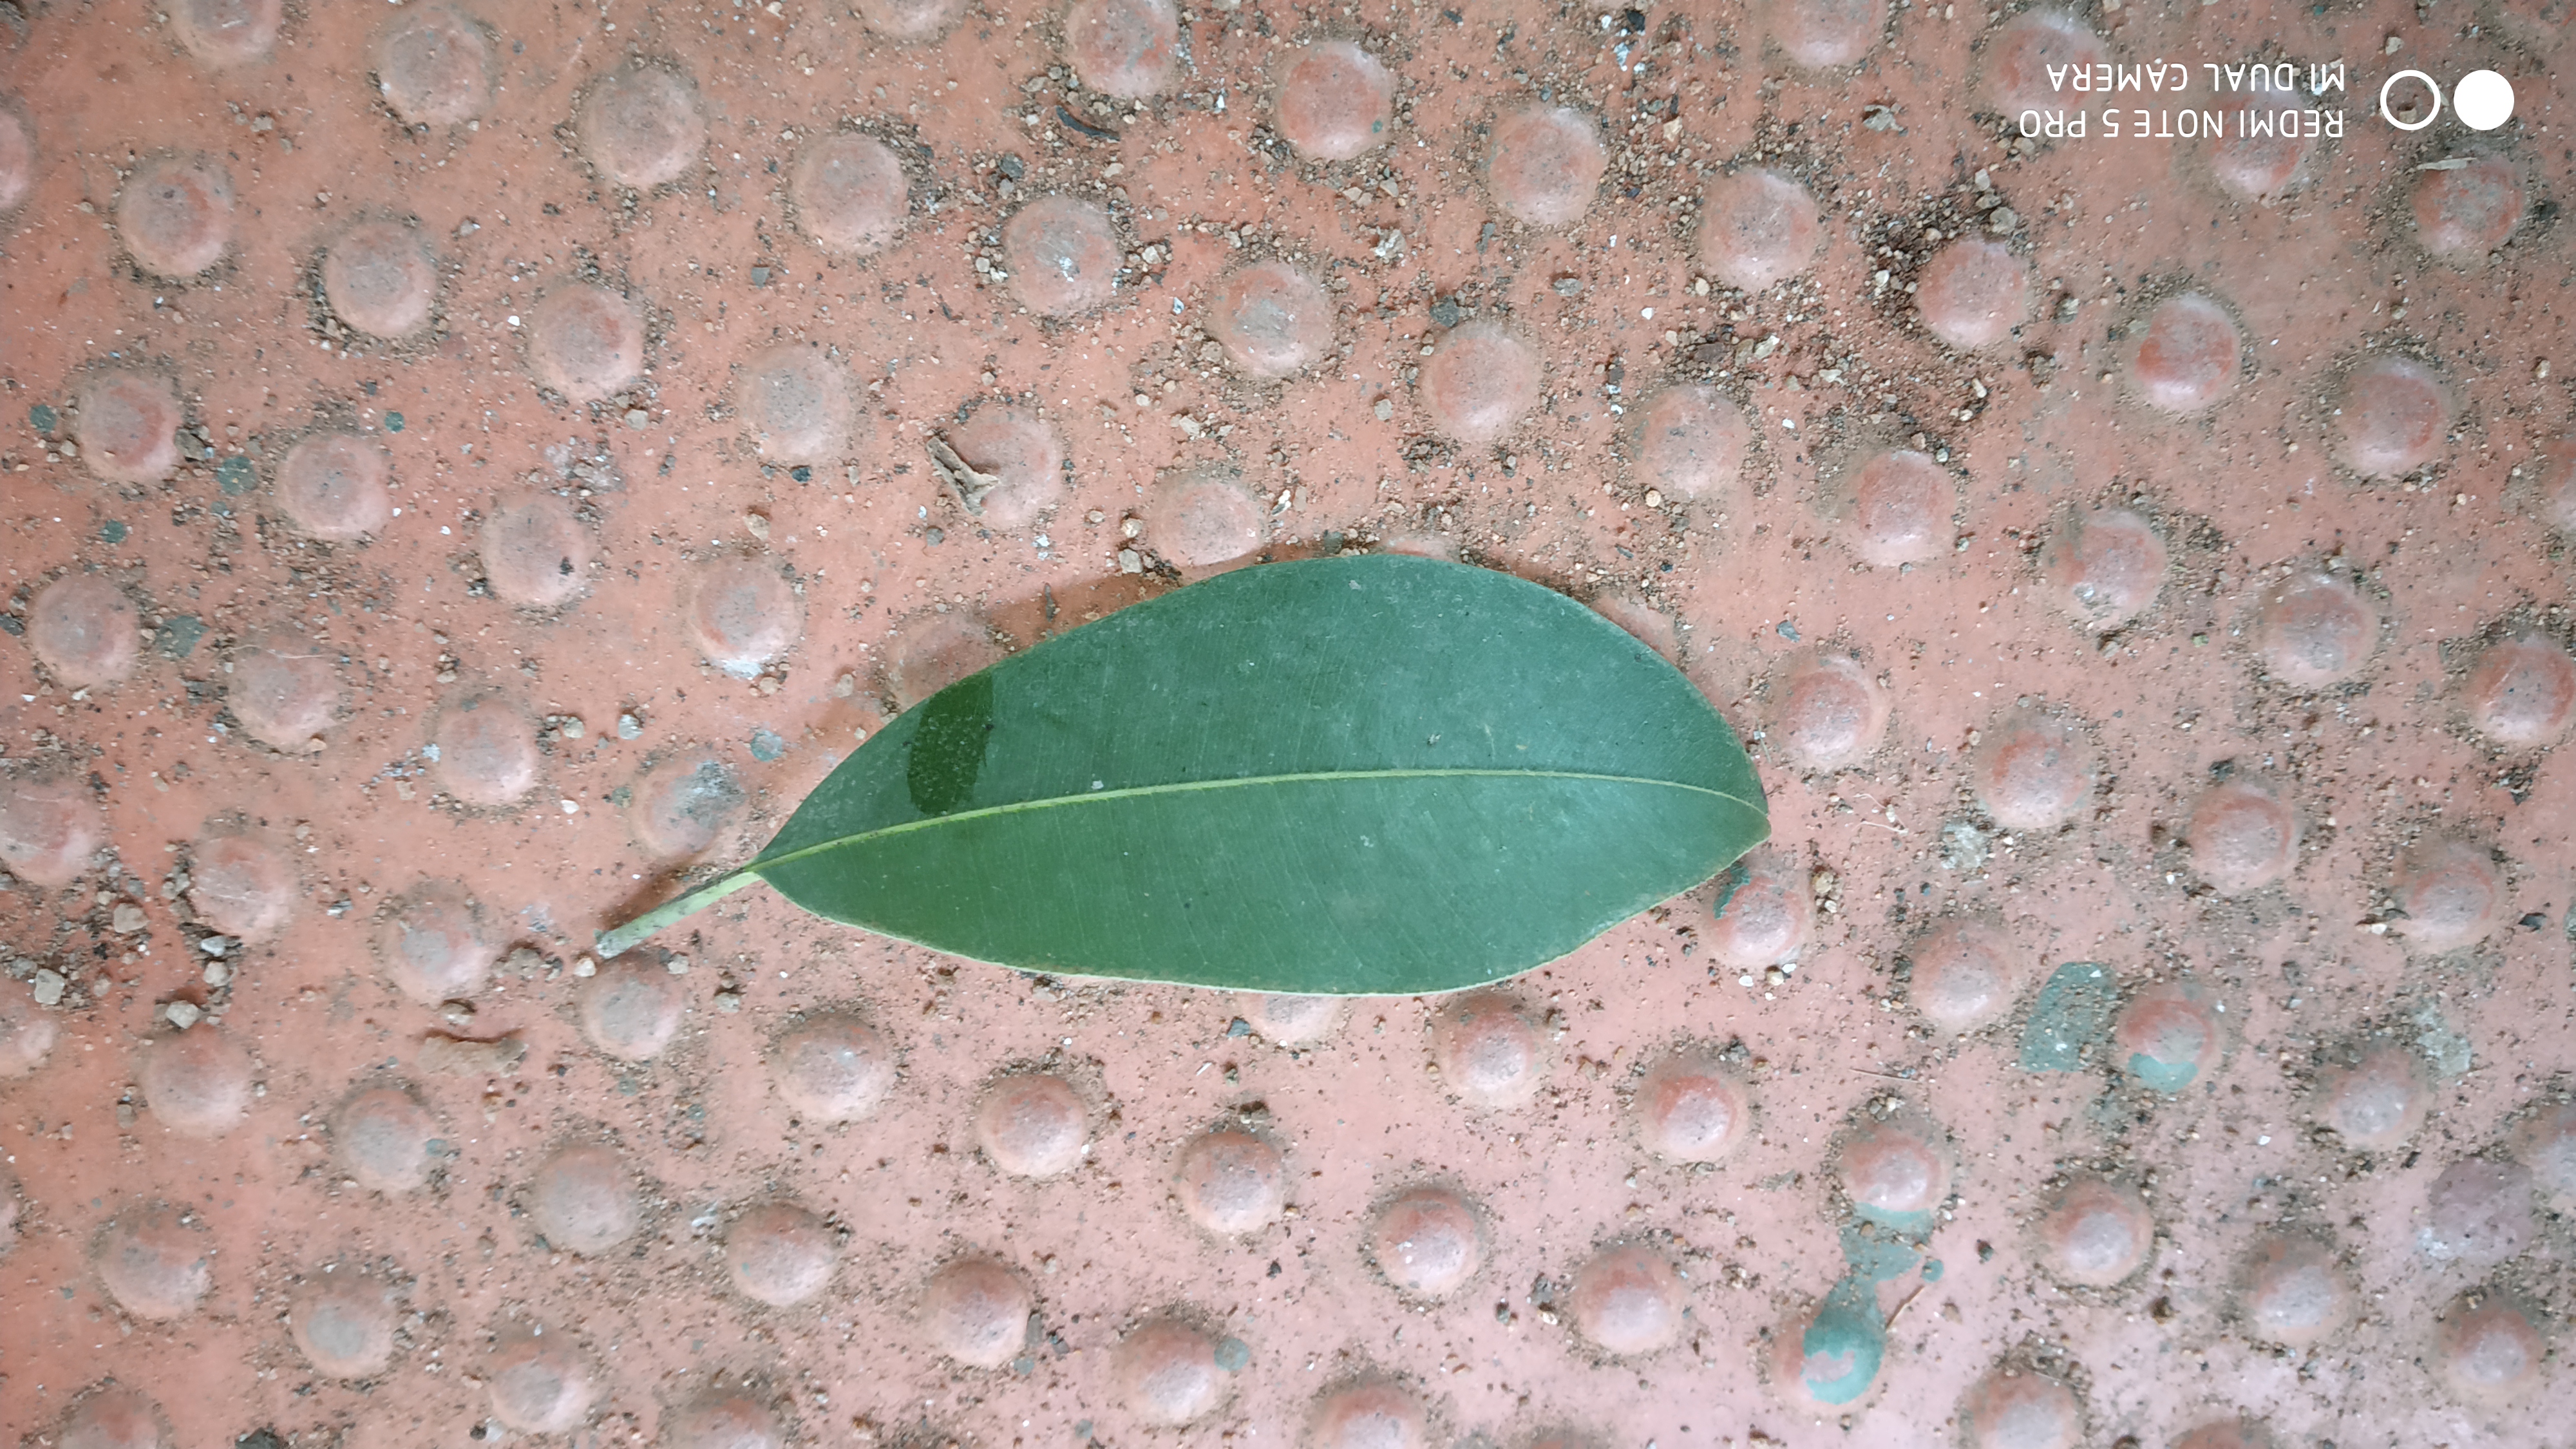
Plant: Sapota